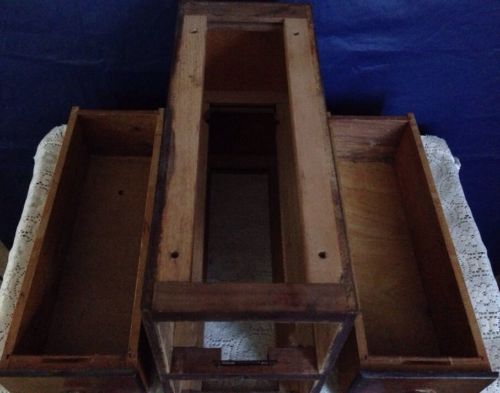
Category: cabinet